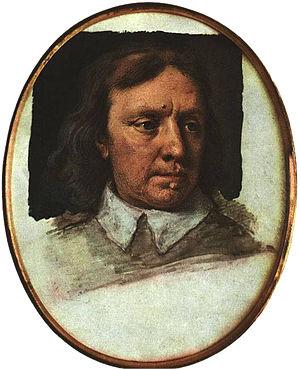
Samuel Cooper, est un miniaturiste anglais de grand renom. Il est le plus grand miniaturiste anglais du XVIIᵉ siècle.
Le col est le bord supérieur d'un vêtement, souvent une chemise, qui se rabat sur le cou.
William Petty, né à Romsey, dans le Hampshire en Angleterre le 27 mai 1623 et mort à Londres le 16 décembre 1687, est un polymathe britannique.